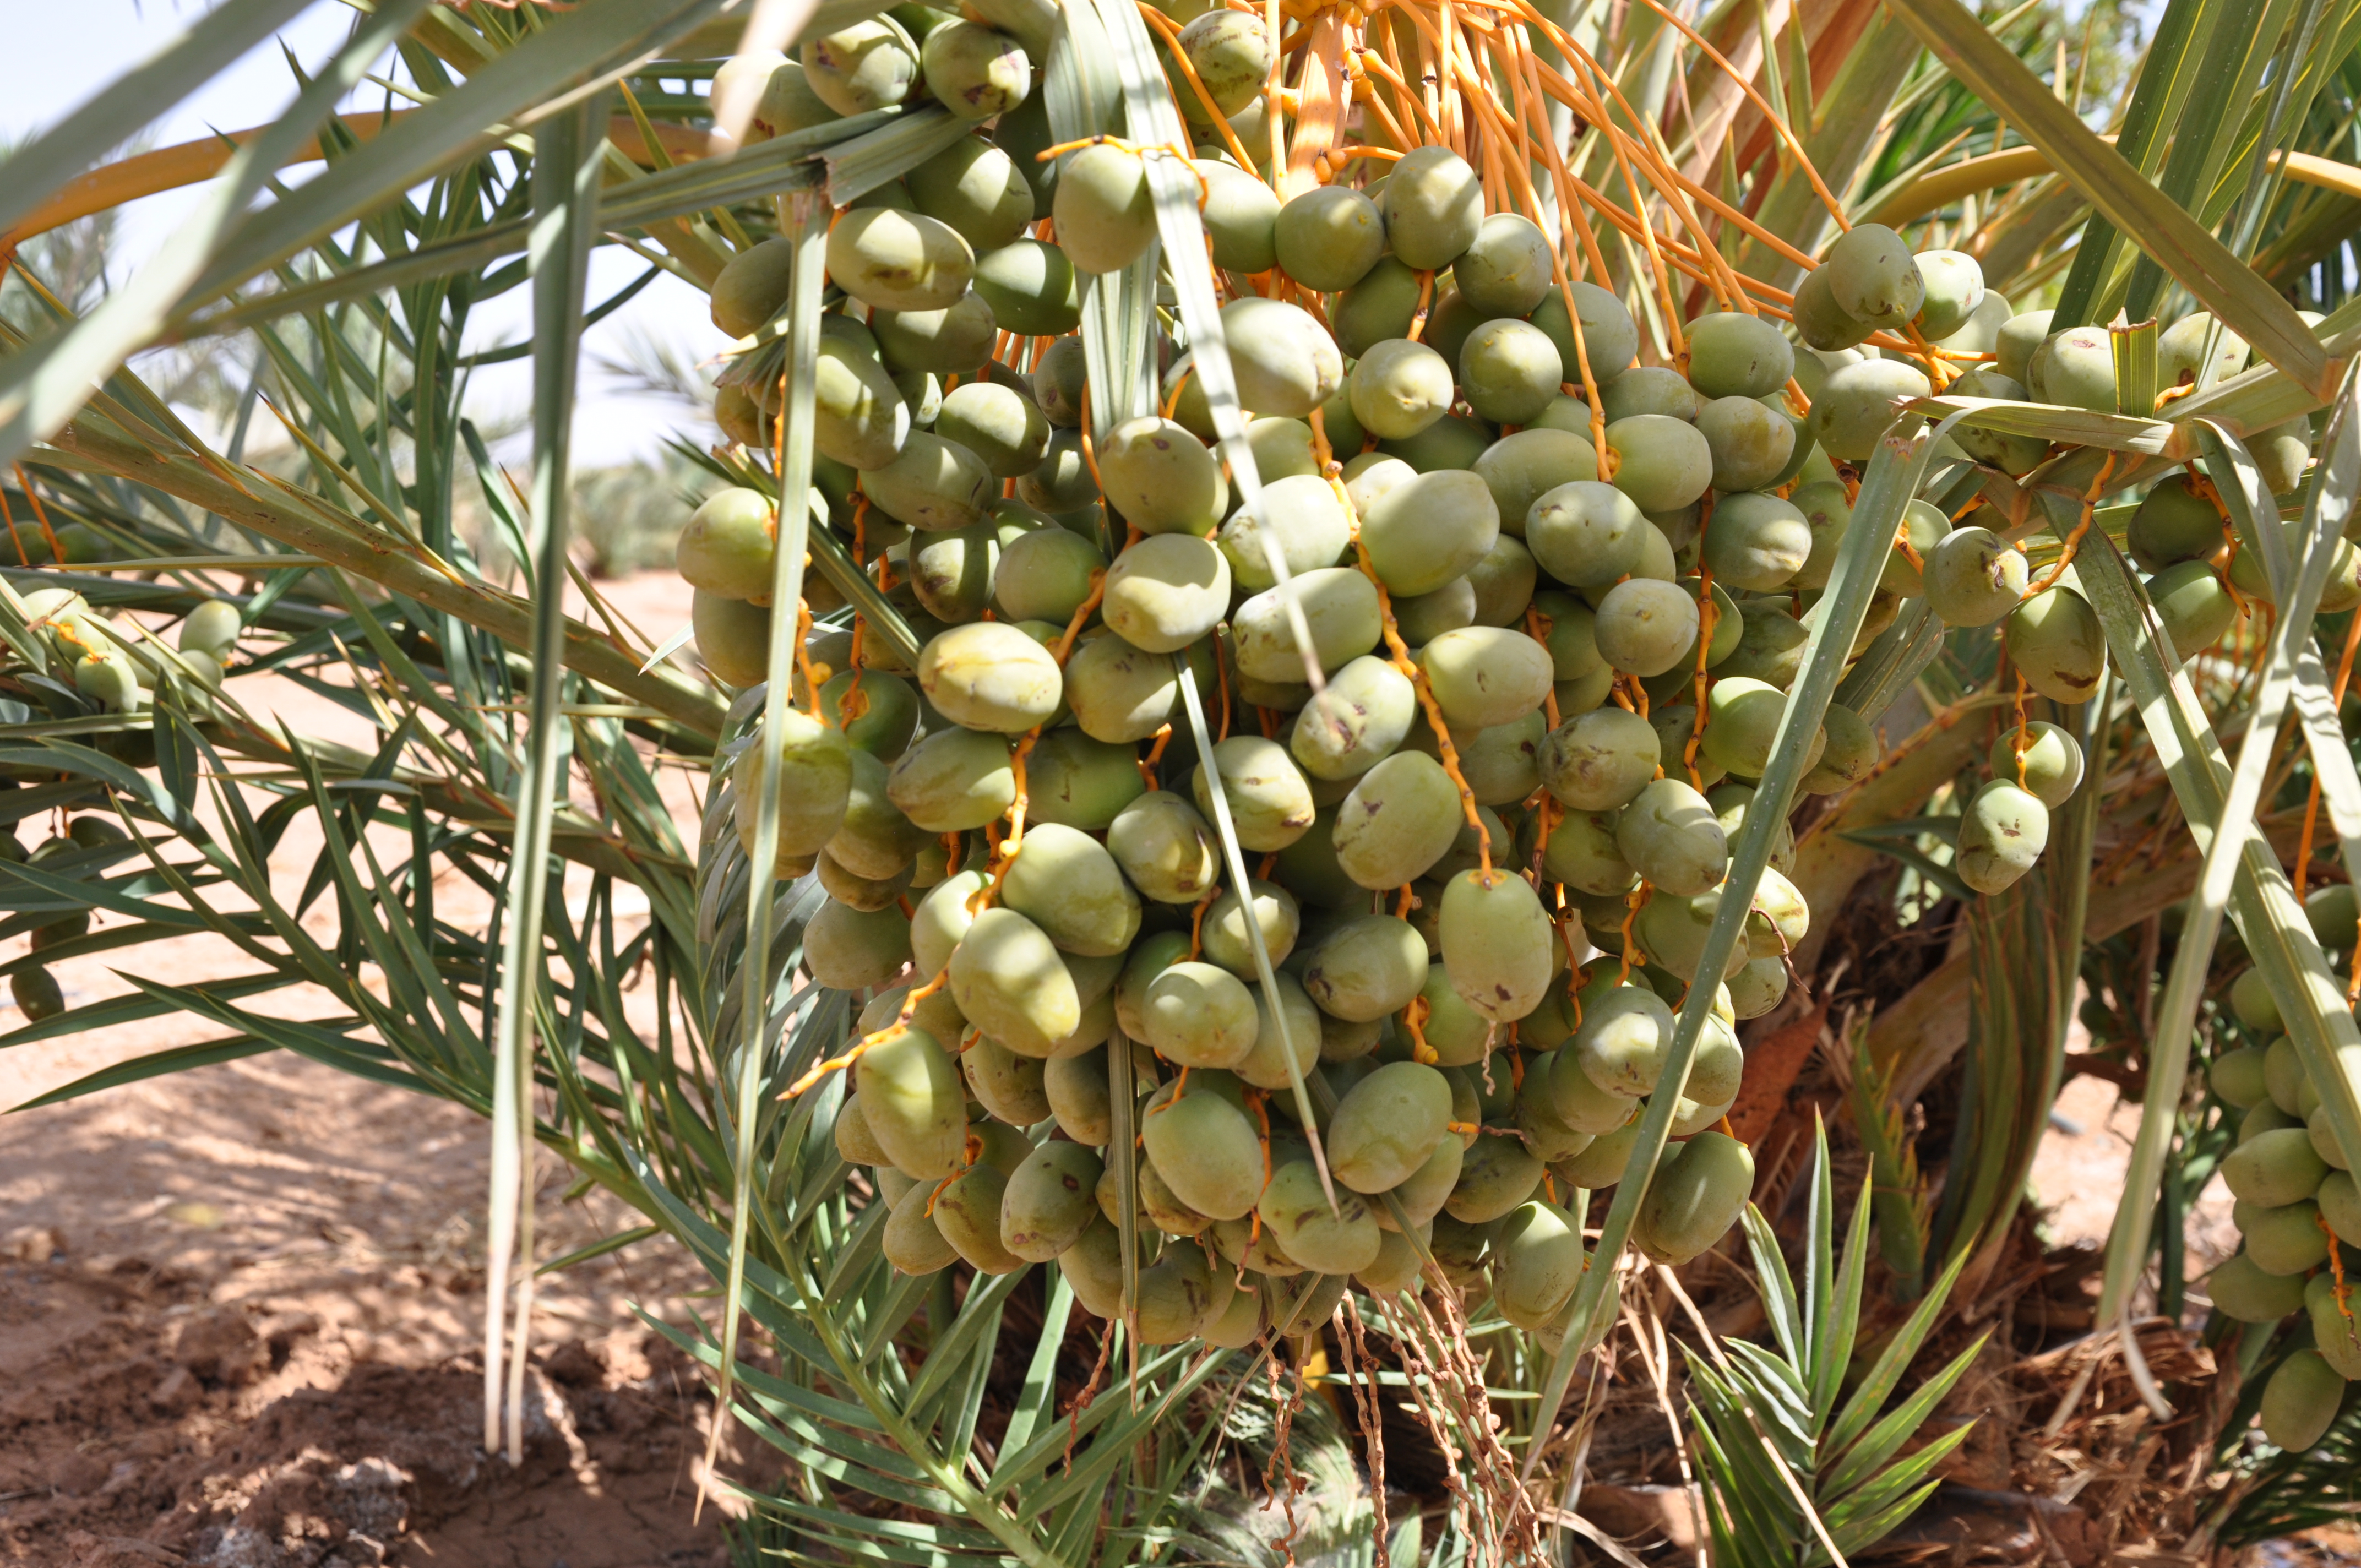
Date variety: Boufagous